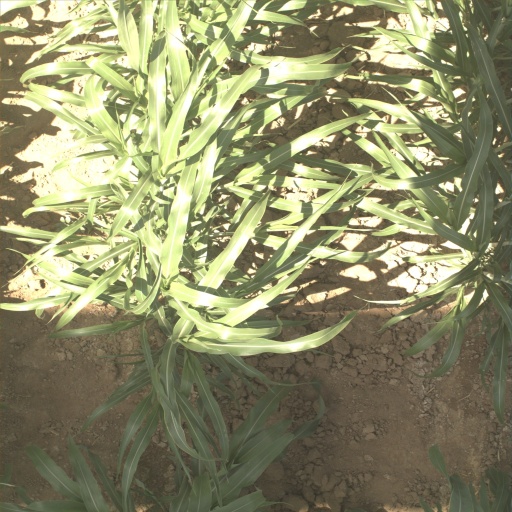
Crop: sorghum